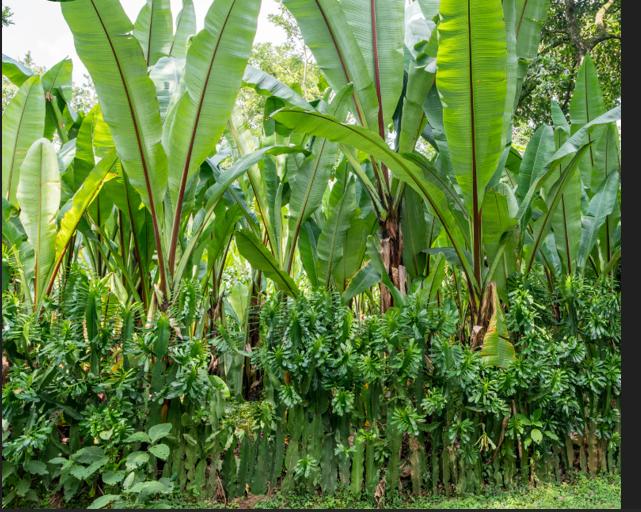
Migomba mingi imeanza kustawi vizuri katika shamba lenye udongo wenye rutuba, hii inaangazia hatua ya mwanzo ya uzalishaji wa zao la biashara ikionyesha matumaini ya mavuno bora.